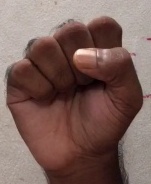
ASL sign: S